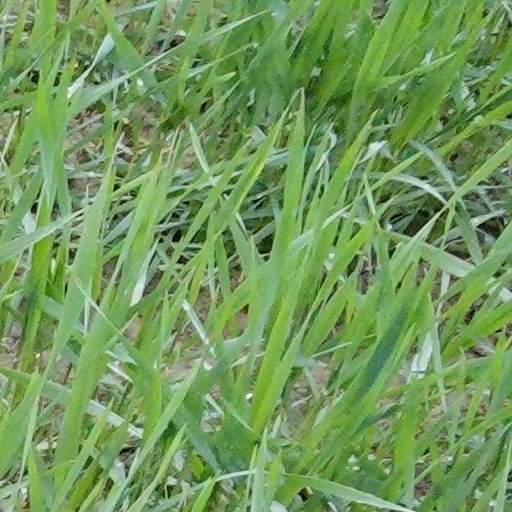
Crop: wheat